Manuel Neuer

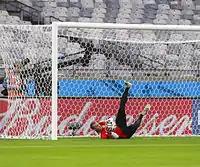
Neuer training before the match against Brazil at the 2014 FIFA World Cup on 7 July

Neuer started in all seven of Germany's matches in their 2014 FIFA World Cup winning campaign, winning the Golden Glove for keeping the most clean sheets at the tournament.